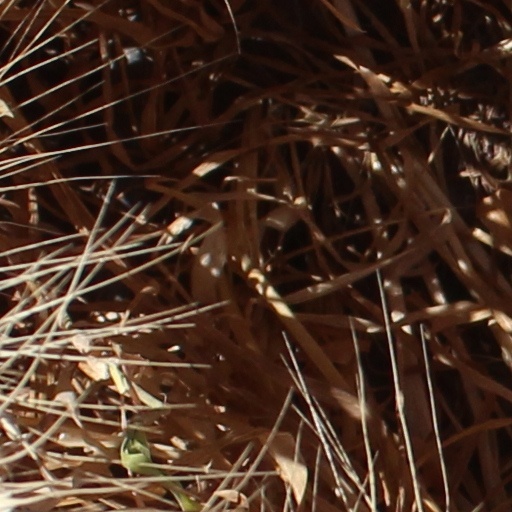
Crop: wheat